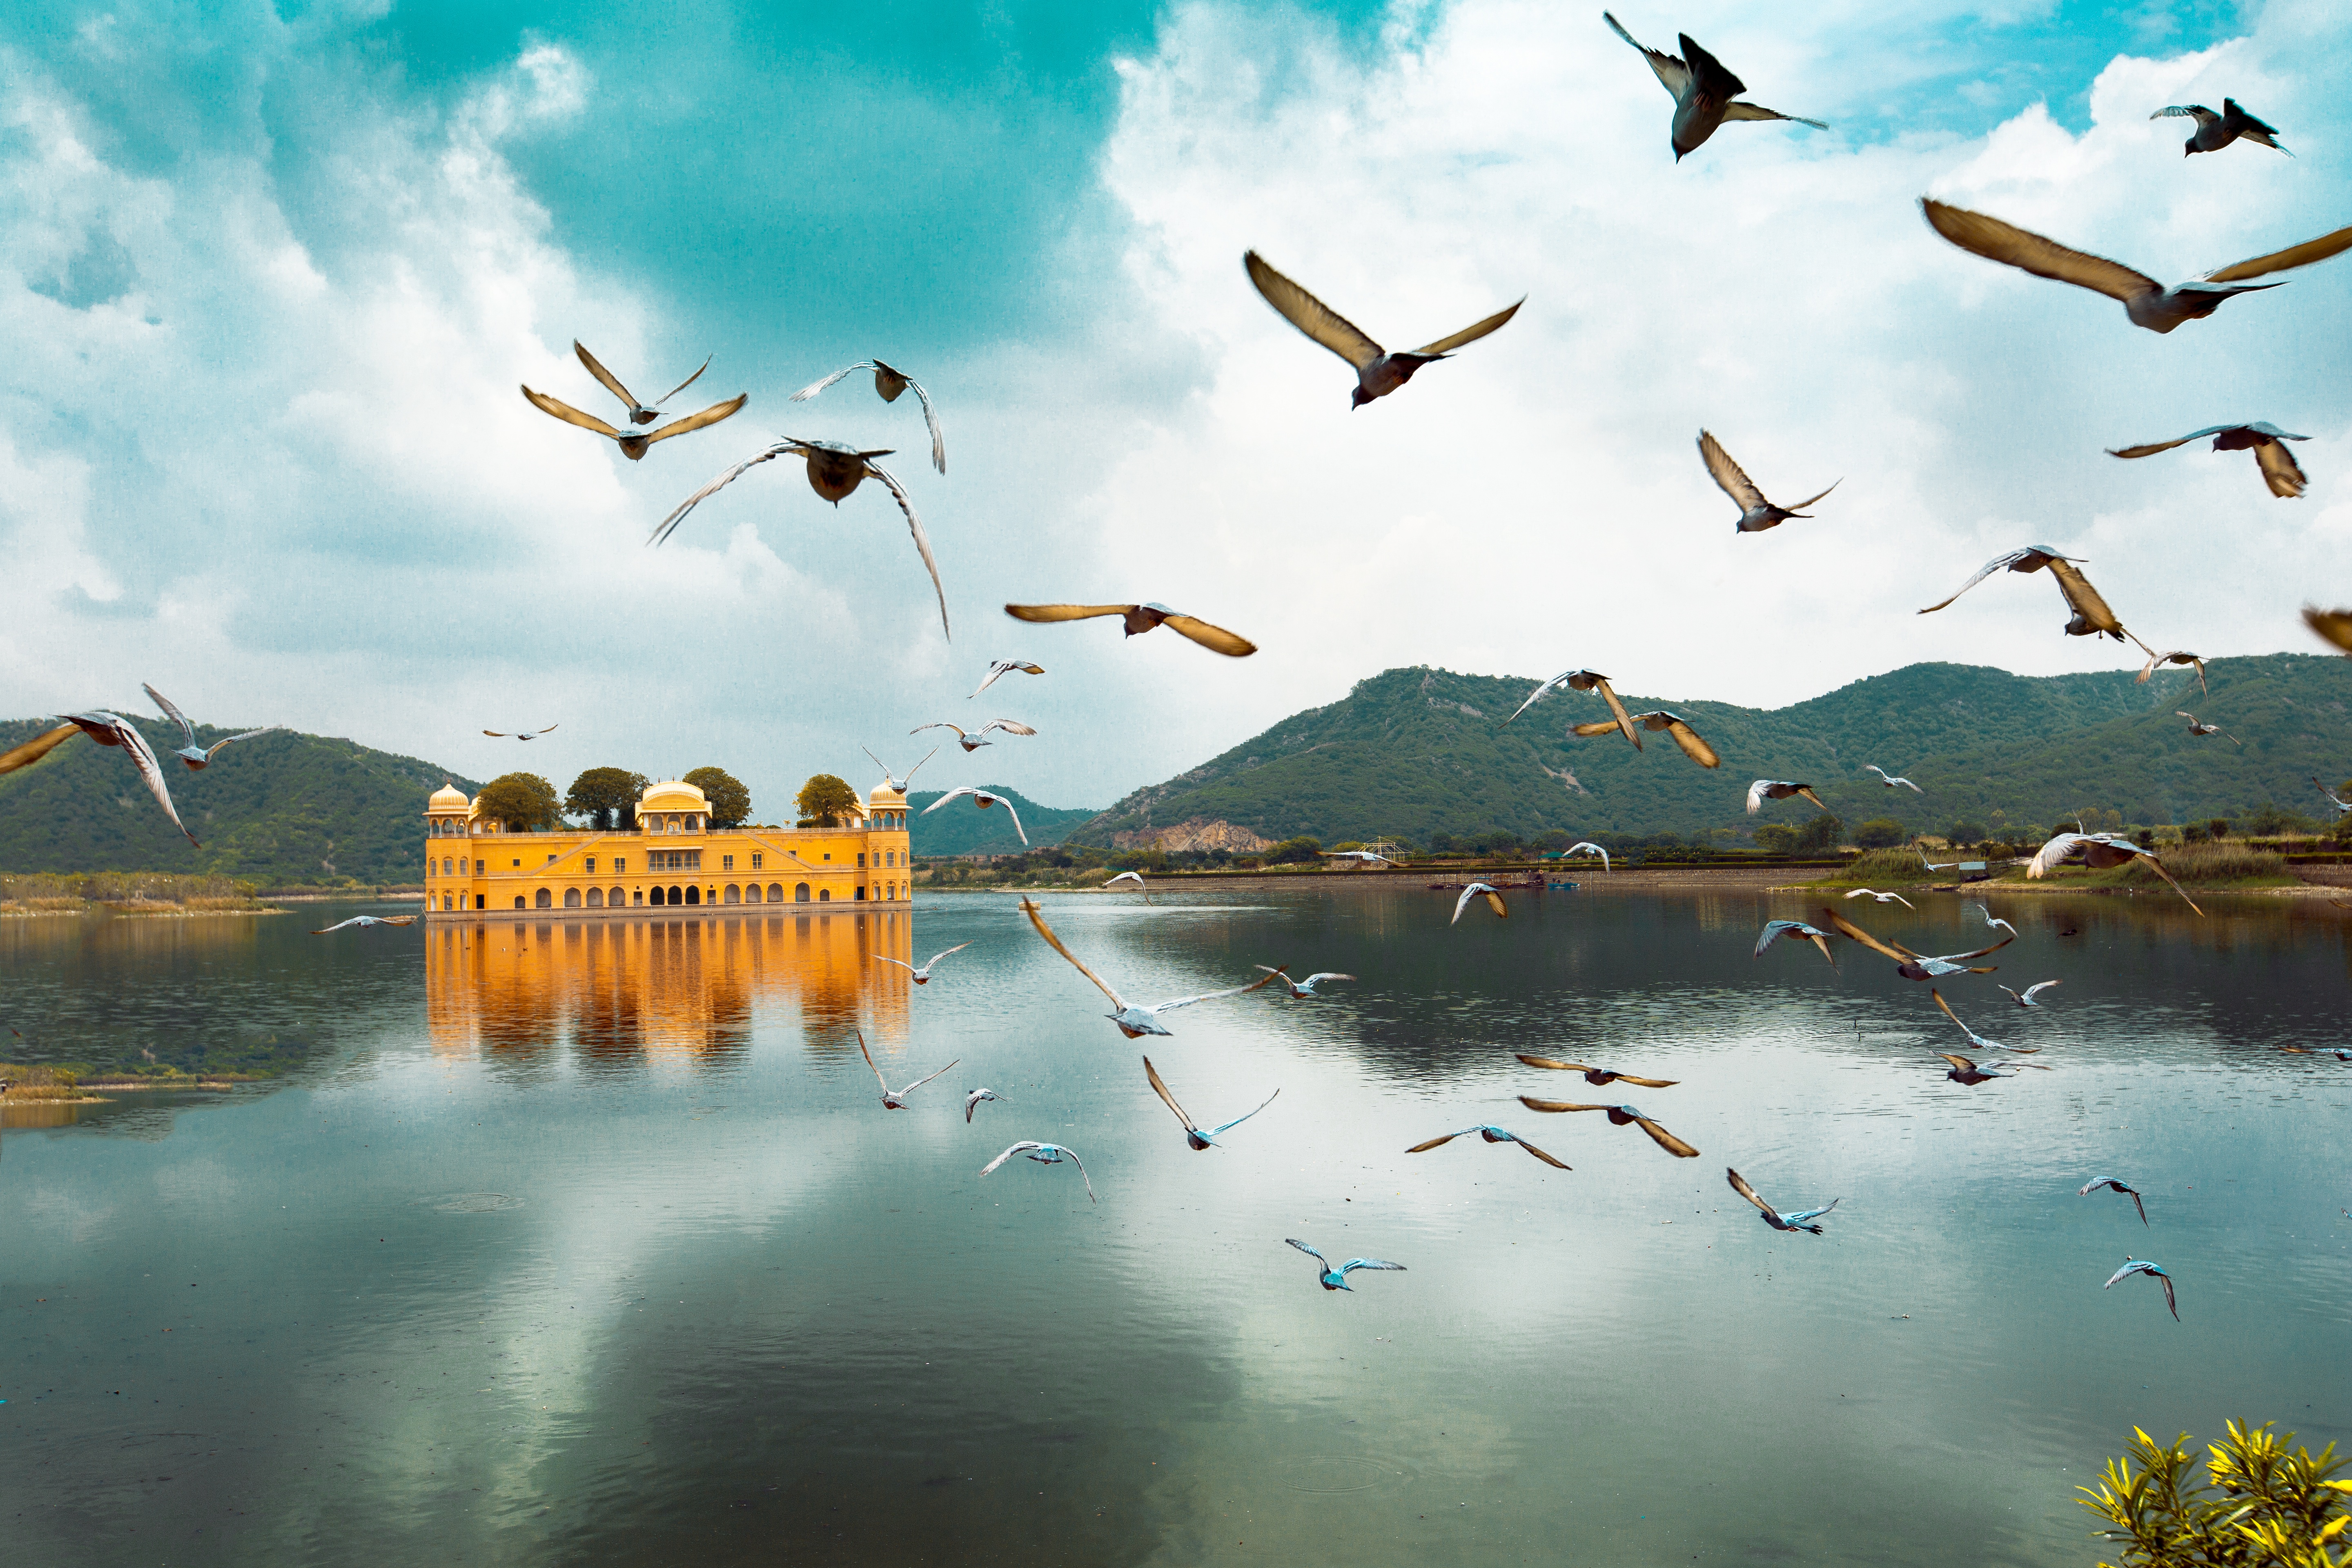
sea, nature, bird, morning, seabird, reflection, gull, charadriiformes, animal migration